Line 1 (Saint Petersburg Metro)

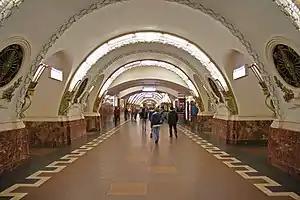
Ploshchad Vosstaniya station

The transfer on Tekhnologichesky Institut is a cross-platform one. Last transfer to the Frunzensko-Primorskaya Line has opened via Pushkinskaya in 2008.